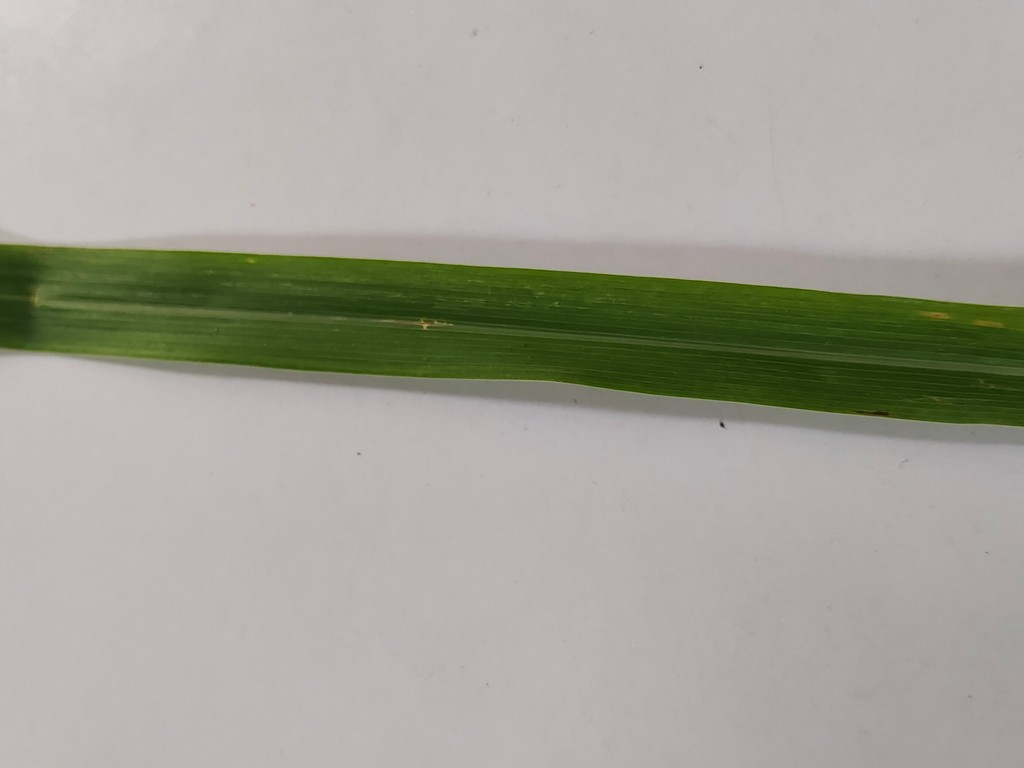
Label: Unhealthy